Nissan Cedric

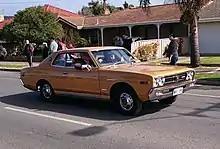
Datsun 240C GL Hardtop (Australia)

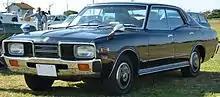
Nissan Cedric SGL-E Extra 4 door hardtop (Japan)

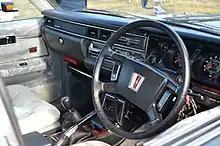
Nissan Cedric SGL-E Extra interior (Japan)

The 230 series was offered in four-door sedan and wagon, and saw the introduction of a two-door coupé. The coupé "personal luxury car" was introduced as a result of the 1970 Toyota Crown hardtop coupé.